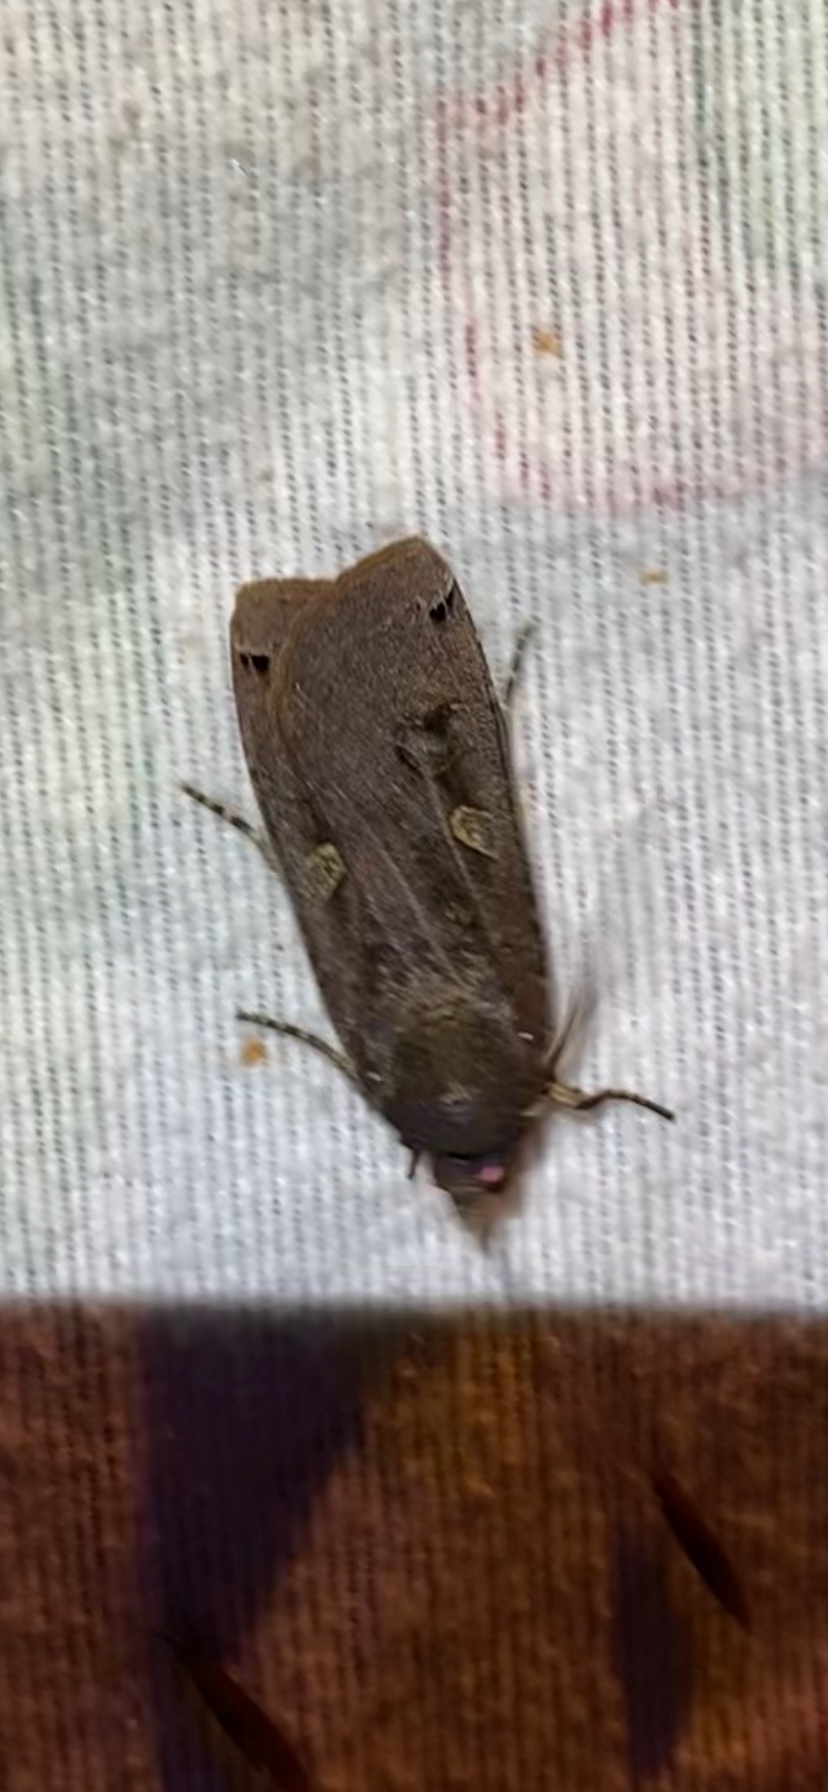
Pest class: cutworms